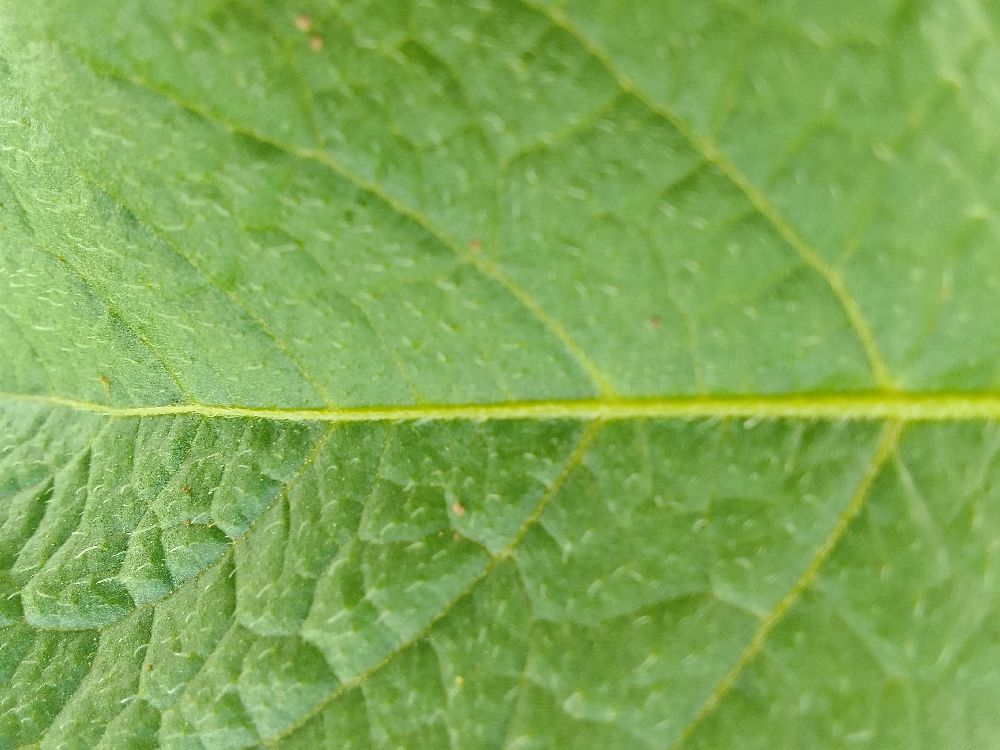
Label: Healthy